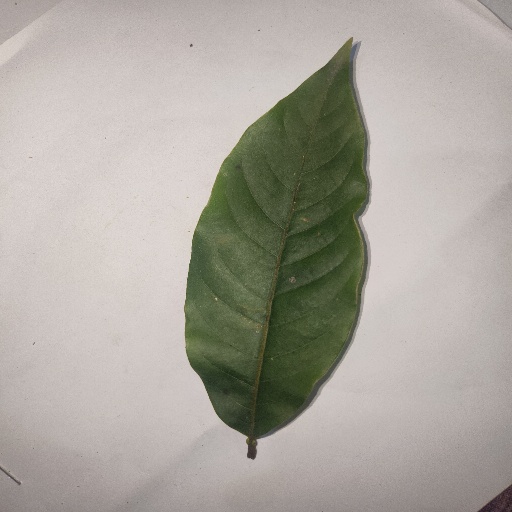
Species: HariTaki
Leaf condition: Healthy Leaf